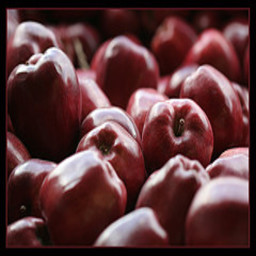
Label: Apple